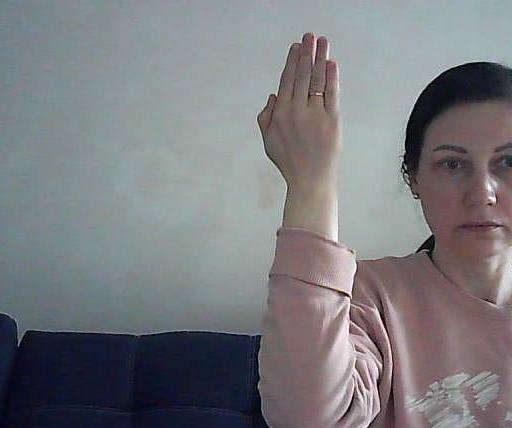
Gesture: stop_inverted